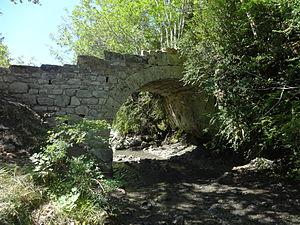
Blieux est une commune française, située dans le département des Alpes-de-Haute-Provence en région Provence-Alpes-Côte d'Azur.